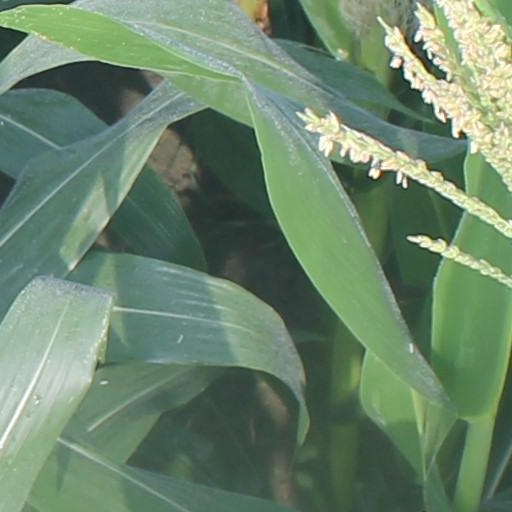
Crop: maize; corn